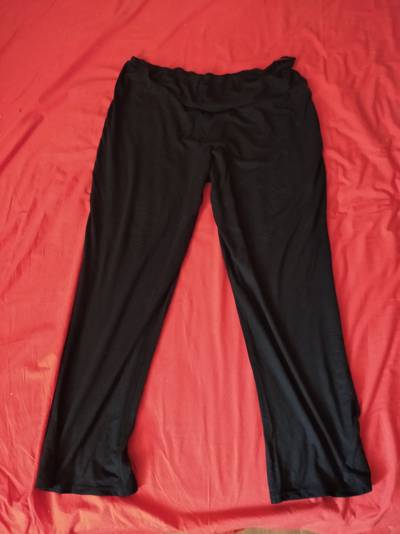
Waste category: clothes